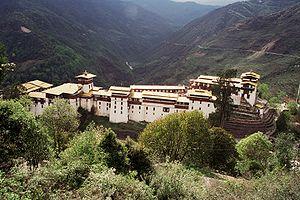
Trongsa est l'un des 20 dzongkhags qui constituent le Bhoutan, ainsi que le nom de son chef-lieu.
Le dzong du Bhoutan est un monastère-forteresse bouddhiste caractéristique du Bhoutan.